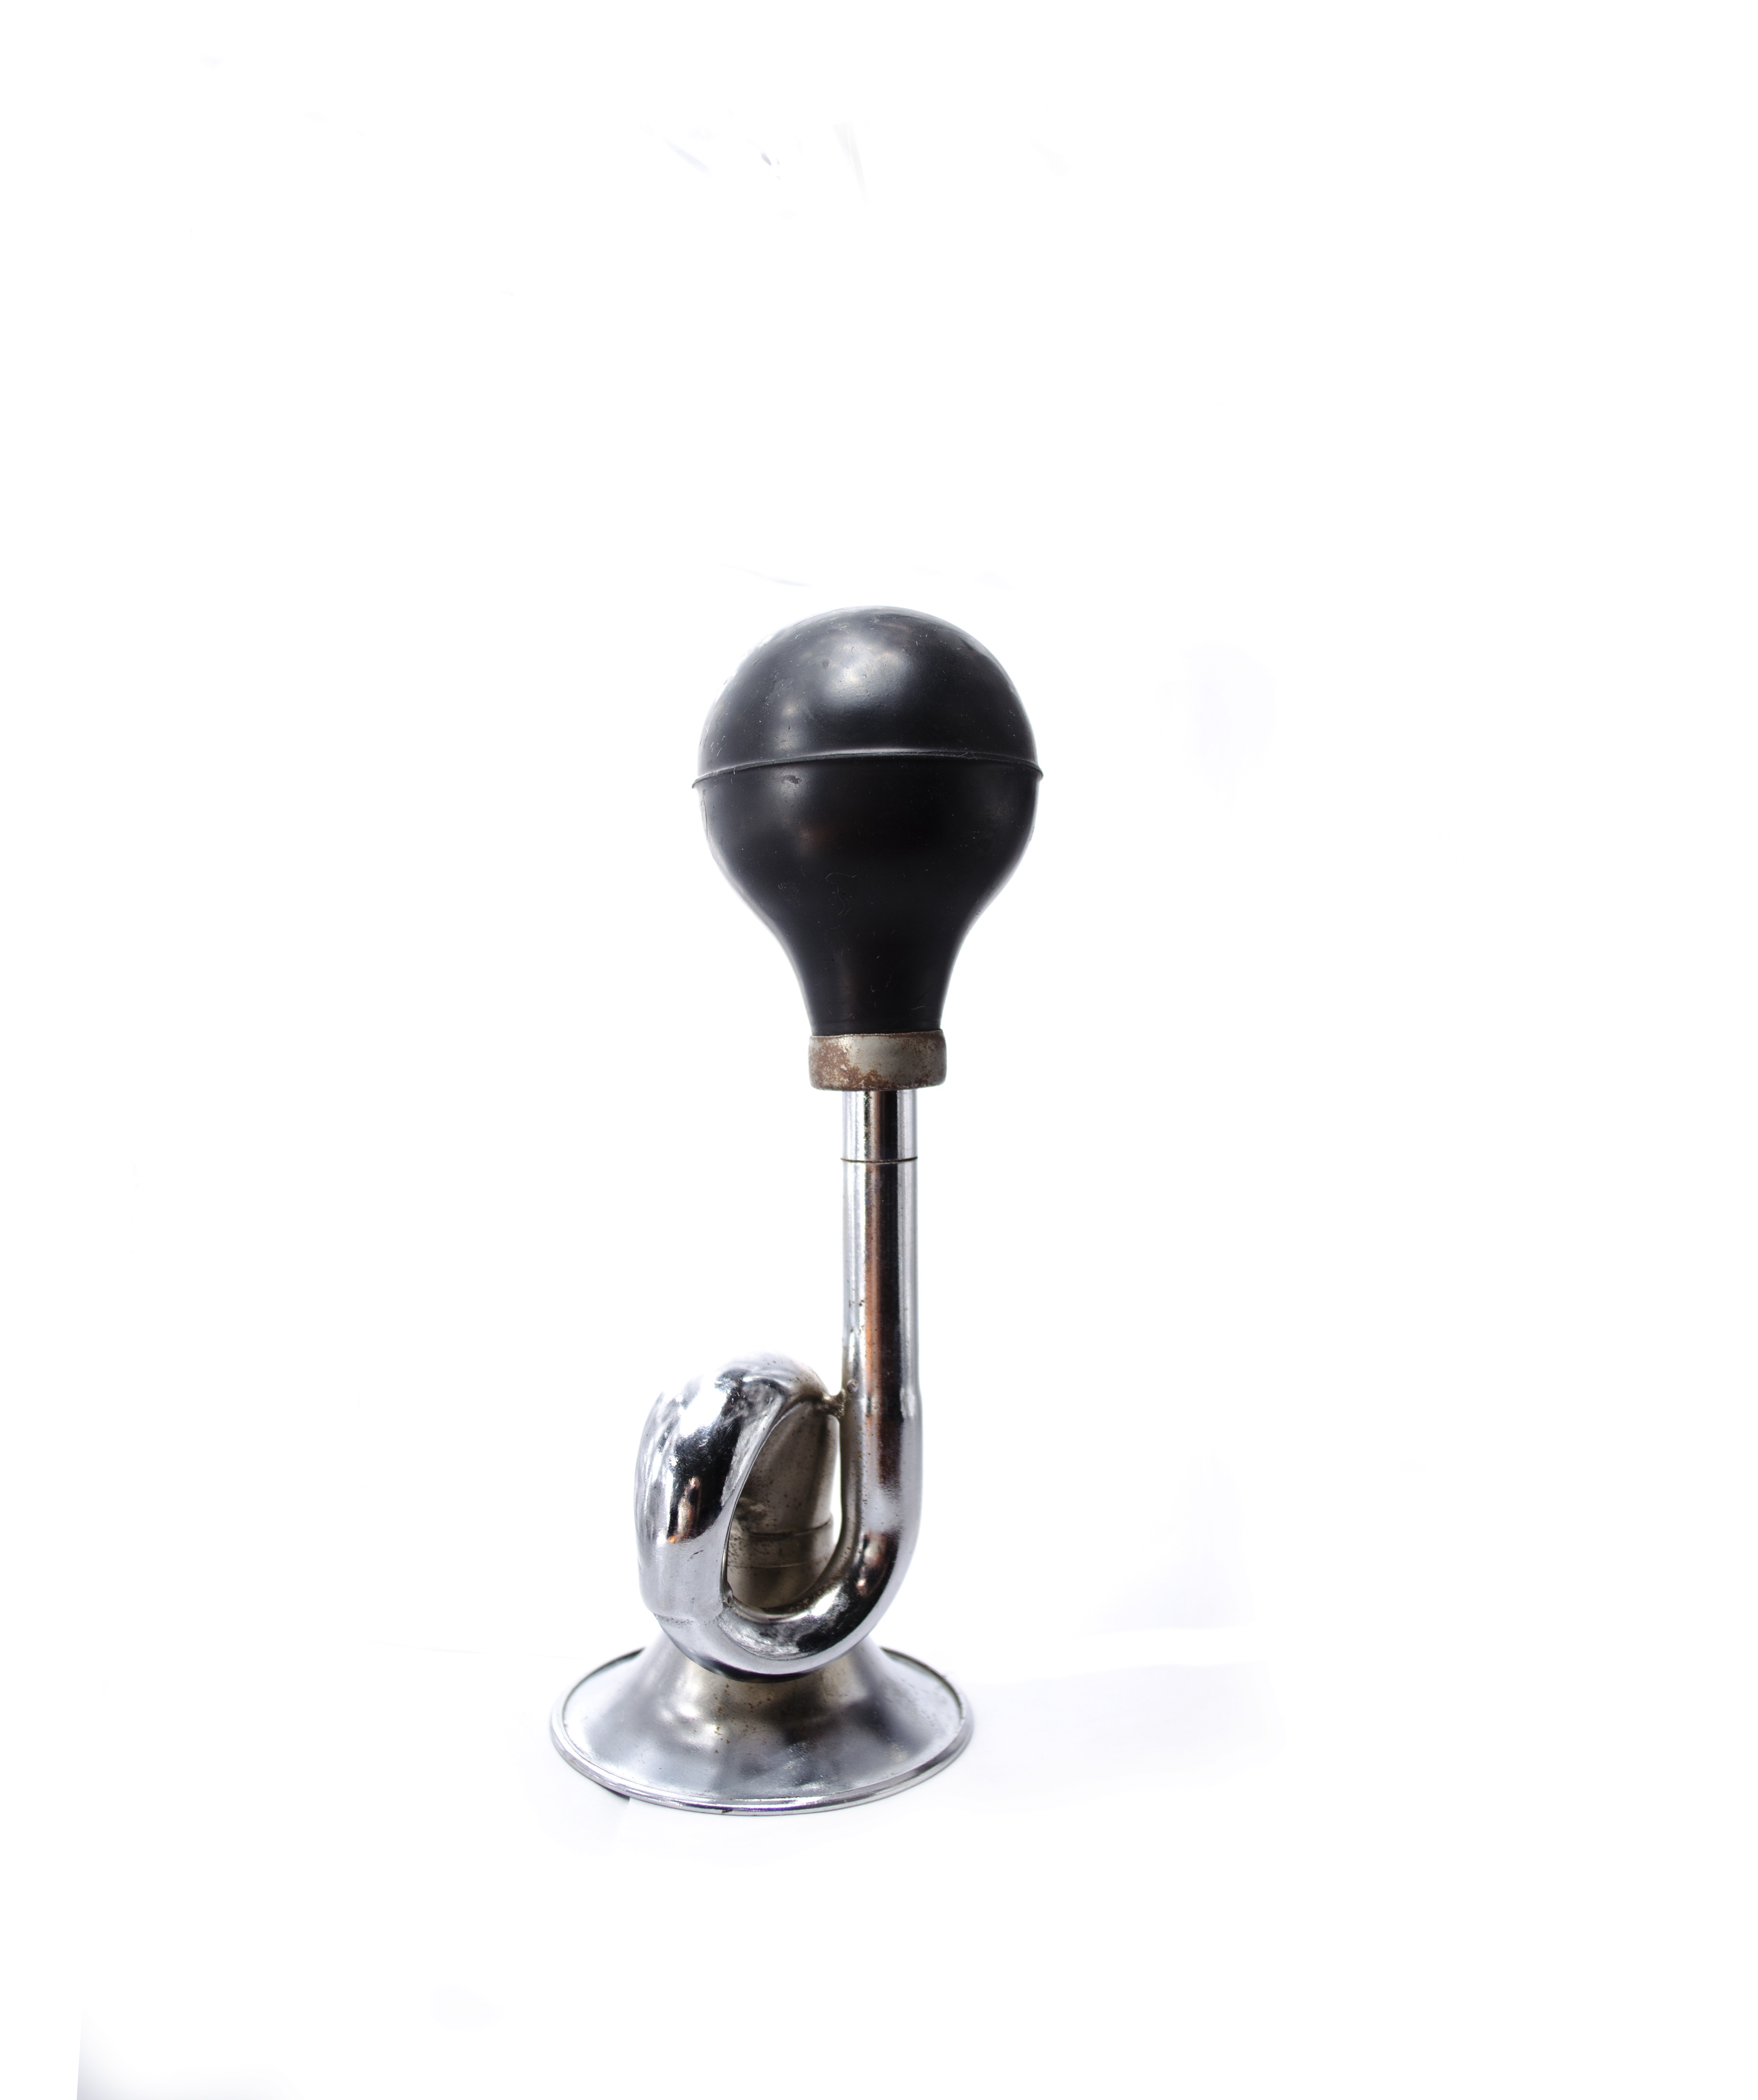
bicycle, horn, signal, lamp, lighting, brass, mixer, sound, warning, trumpet, klaxon, small appliance